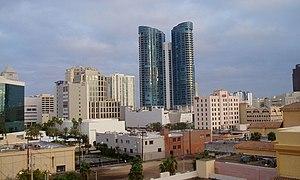
Fort Lauderdale [ˌfɔɚt ˈlɔːdɚdeɪl], surnommée la « Venise de l'Amérique », est une ville de l'État de Floride, aux États-Unis, sur la côte atlantique. Elle compte 165 521 habitants. Elle est le siège, la ville la plus peuplée et la ville centrale du comté de Broward, lequel compte 1 748 000 habitants. Elle est l'un des centres de l'aire métropolitaine de Miami-Fort Lauderdale-West Palm Beach, la huitième la plus importante aux États-Unis avec 5,5 millions d’habitants. Fort Lauderdale est un centre de villégiature important accueillant plus de 10 millions de touristes.
Las Olas River House est un gratte-ciel résidentiel de 138 mètres de hauteur construit à Fort Lauderdale dans l'agglomération de Miami en Floride aux États-Unis de 2001 à 2004.
Les habitants de l'État américain de Floride sont aujourd'hui désignés par le mot « floridien ». Selon le bureau du recensement des États-Unis, ils forment une population totale de 19 893 297 habitants en 2014, ce qui place l'État de Floride au troisième rang du pays derrière la Californie et le Texas. Sa démographie se distingue par sa forte croissance, largement due à l'immigration, ainsi que par une forte présence hispanique, et plus particulièrement cubaine.